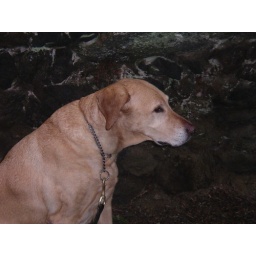
Toby, posing (or posed) in front of a stone wall